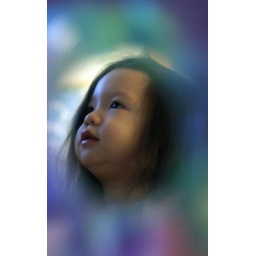
Fooling around with framing. Reflected in a mirror that was leaning against a green My Little Pony on a purple chair.